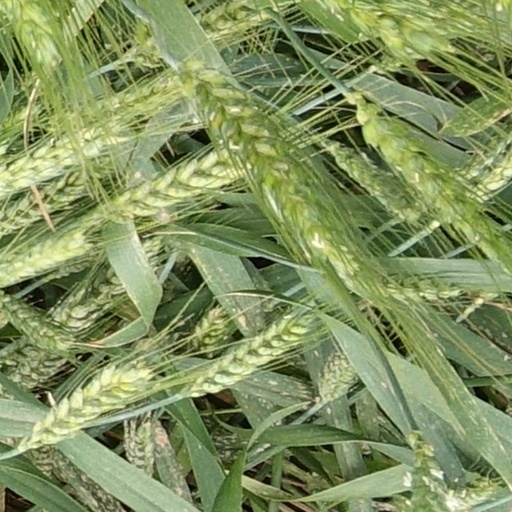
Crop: wheat